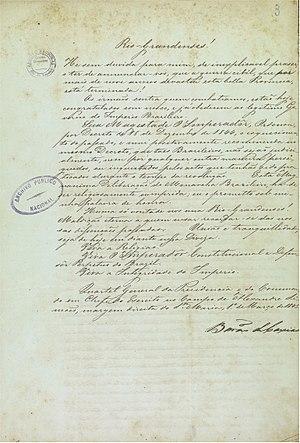
Ce mouvement, aussi connu sous le nom de révolution Farroupilha, est le plus glorifié par les historiens et dirigeants gaúchos. Ceci est tellement vrai, que, jusqu'à aujourd'hui, le Palais Piratini, centre du gouvernement de l'État, doit son nom à la ville de Piratini qui fut la capitale de la République Riograndense instaurée dans la Province de São Pedro do Rio Grande do Sul de l'époque. Cette guerre a duré de 1835 à 1845.